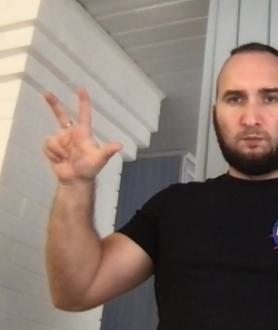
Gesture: three2